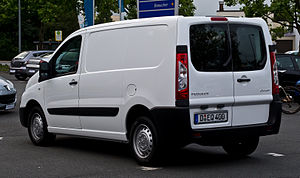
Peugeot Expert / Anden generation (2007−2016) / Billeder
Peugeot Expert er en let varebil produceret af Sevel Nord siden 1995.